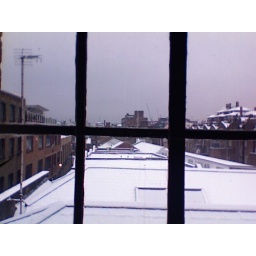
Snow in London from my office window (I do not work in a jail)